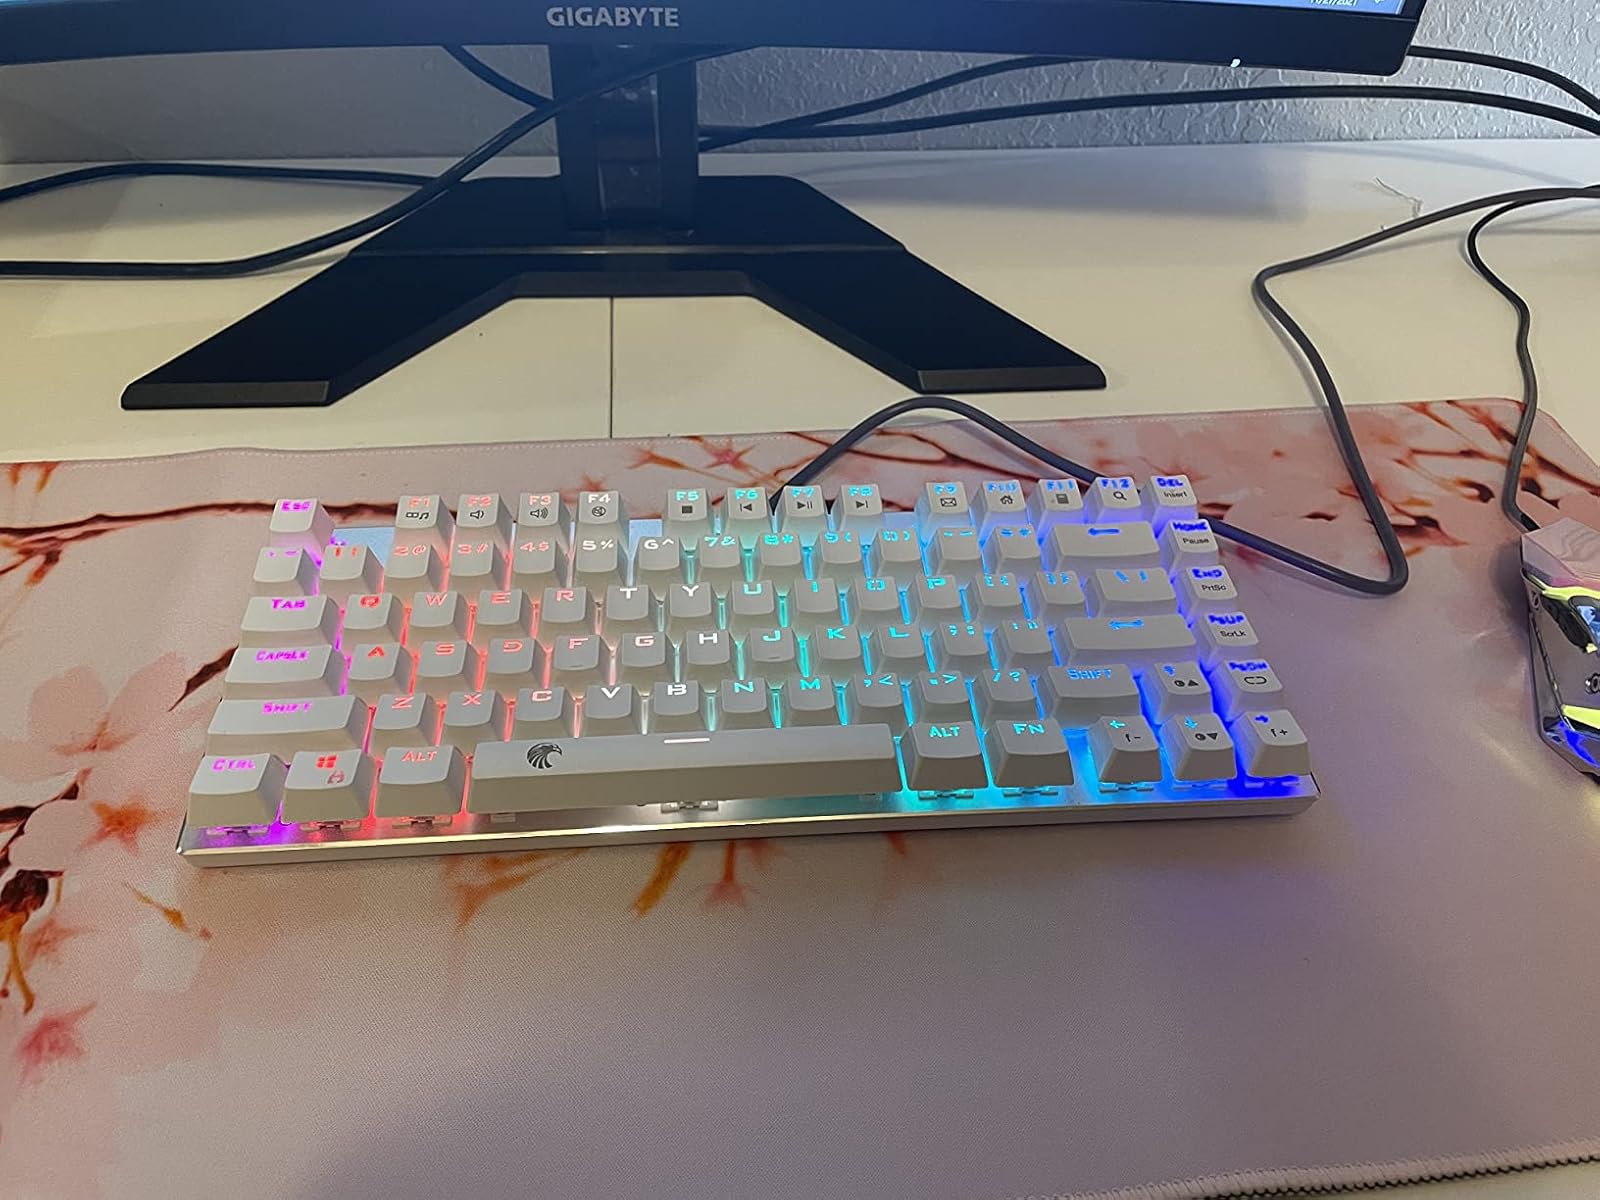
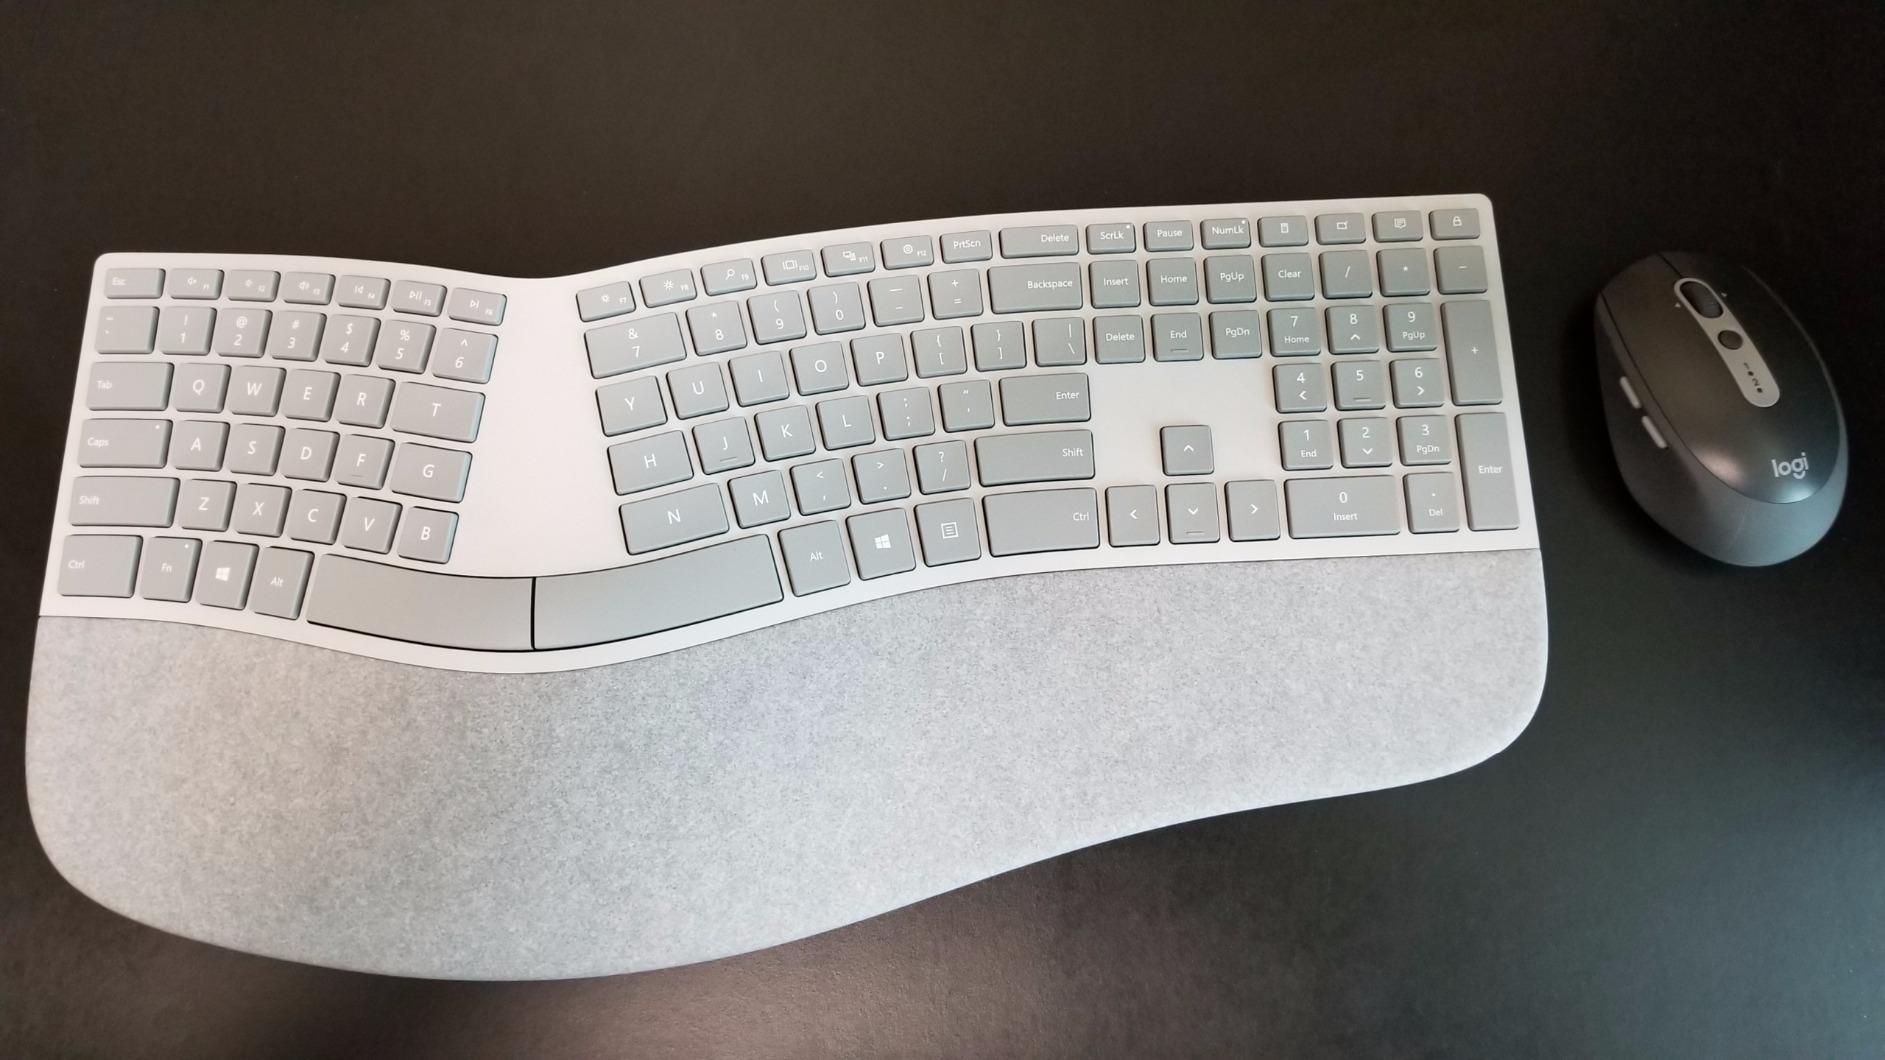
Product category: keyboard
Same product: no